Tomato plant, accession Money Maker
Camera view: vertical (180 deg); turntable rotation: 90 degrees
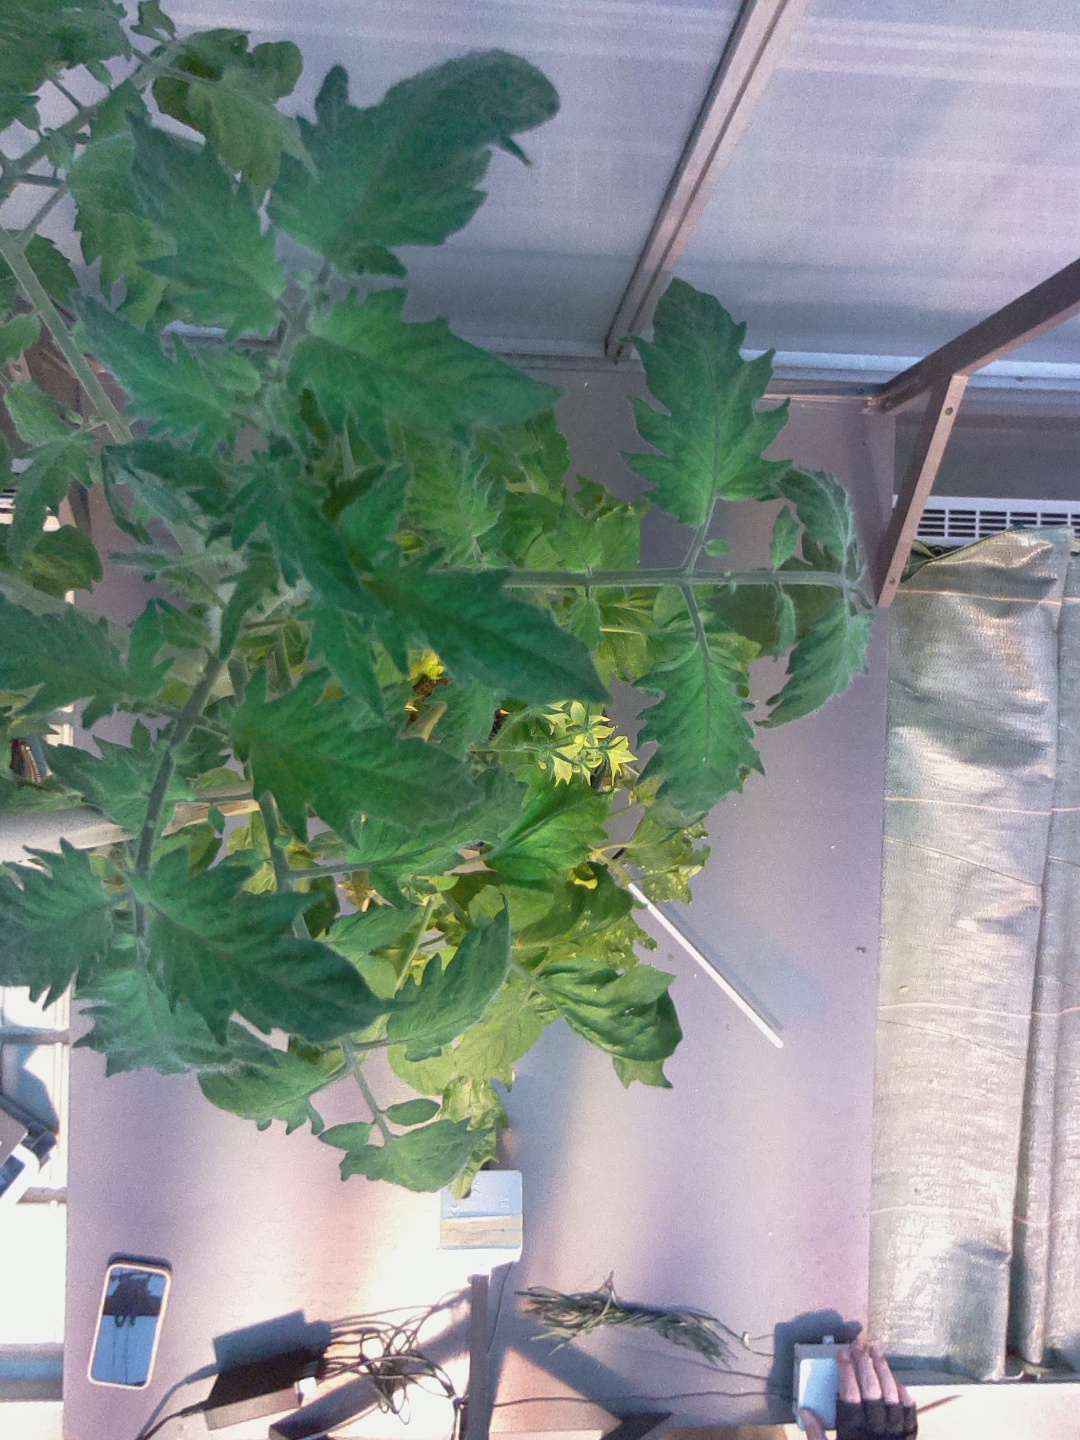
BBCH growth stage 70: Fruits at the main stem or branches visibles